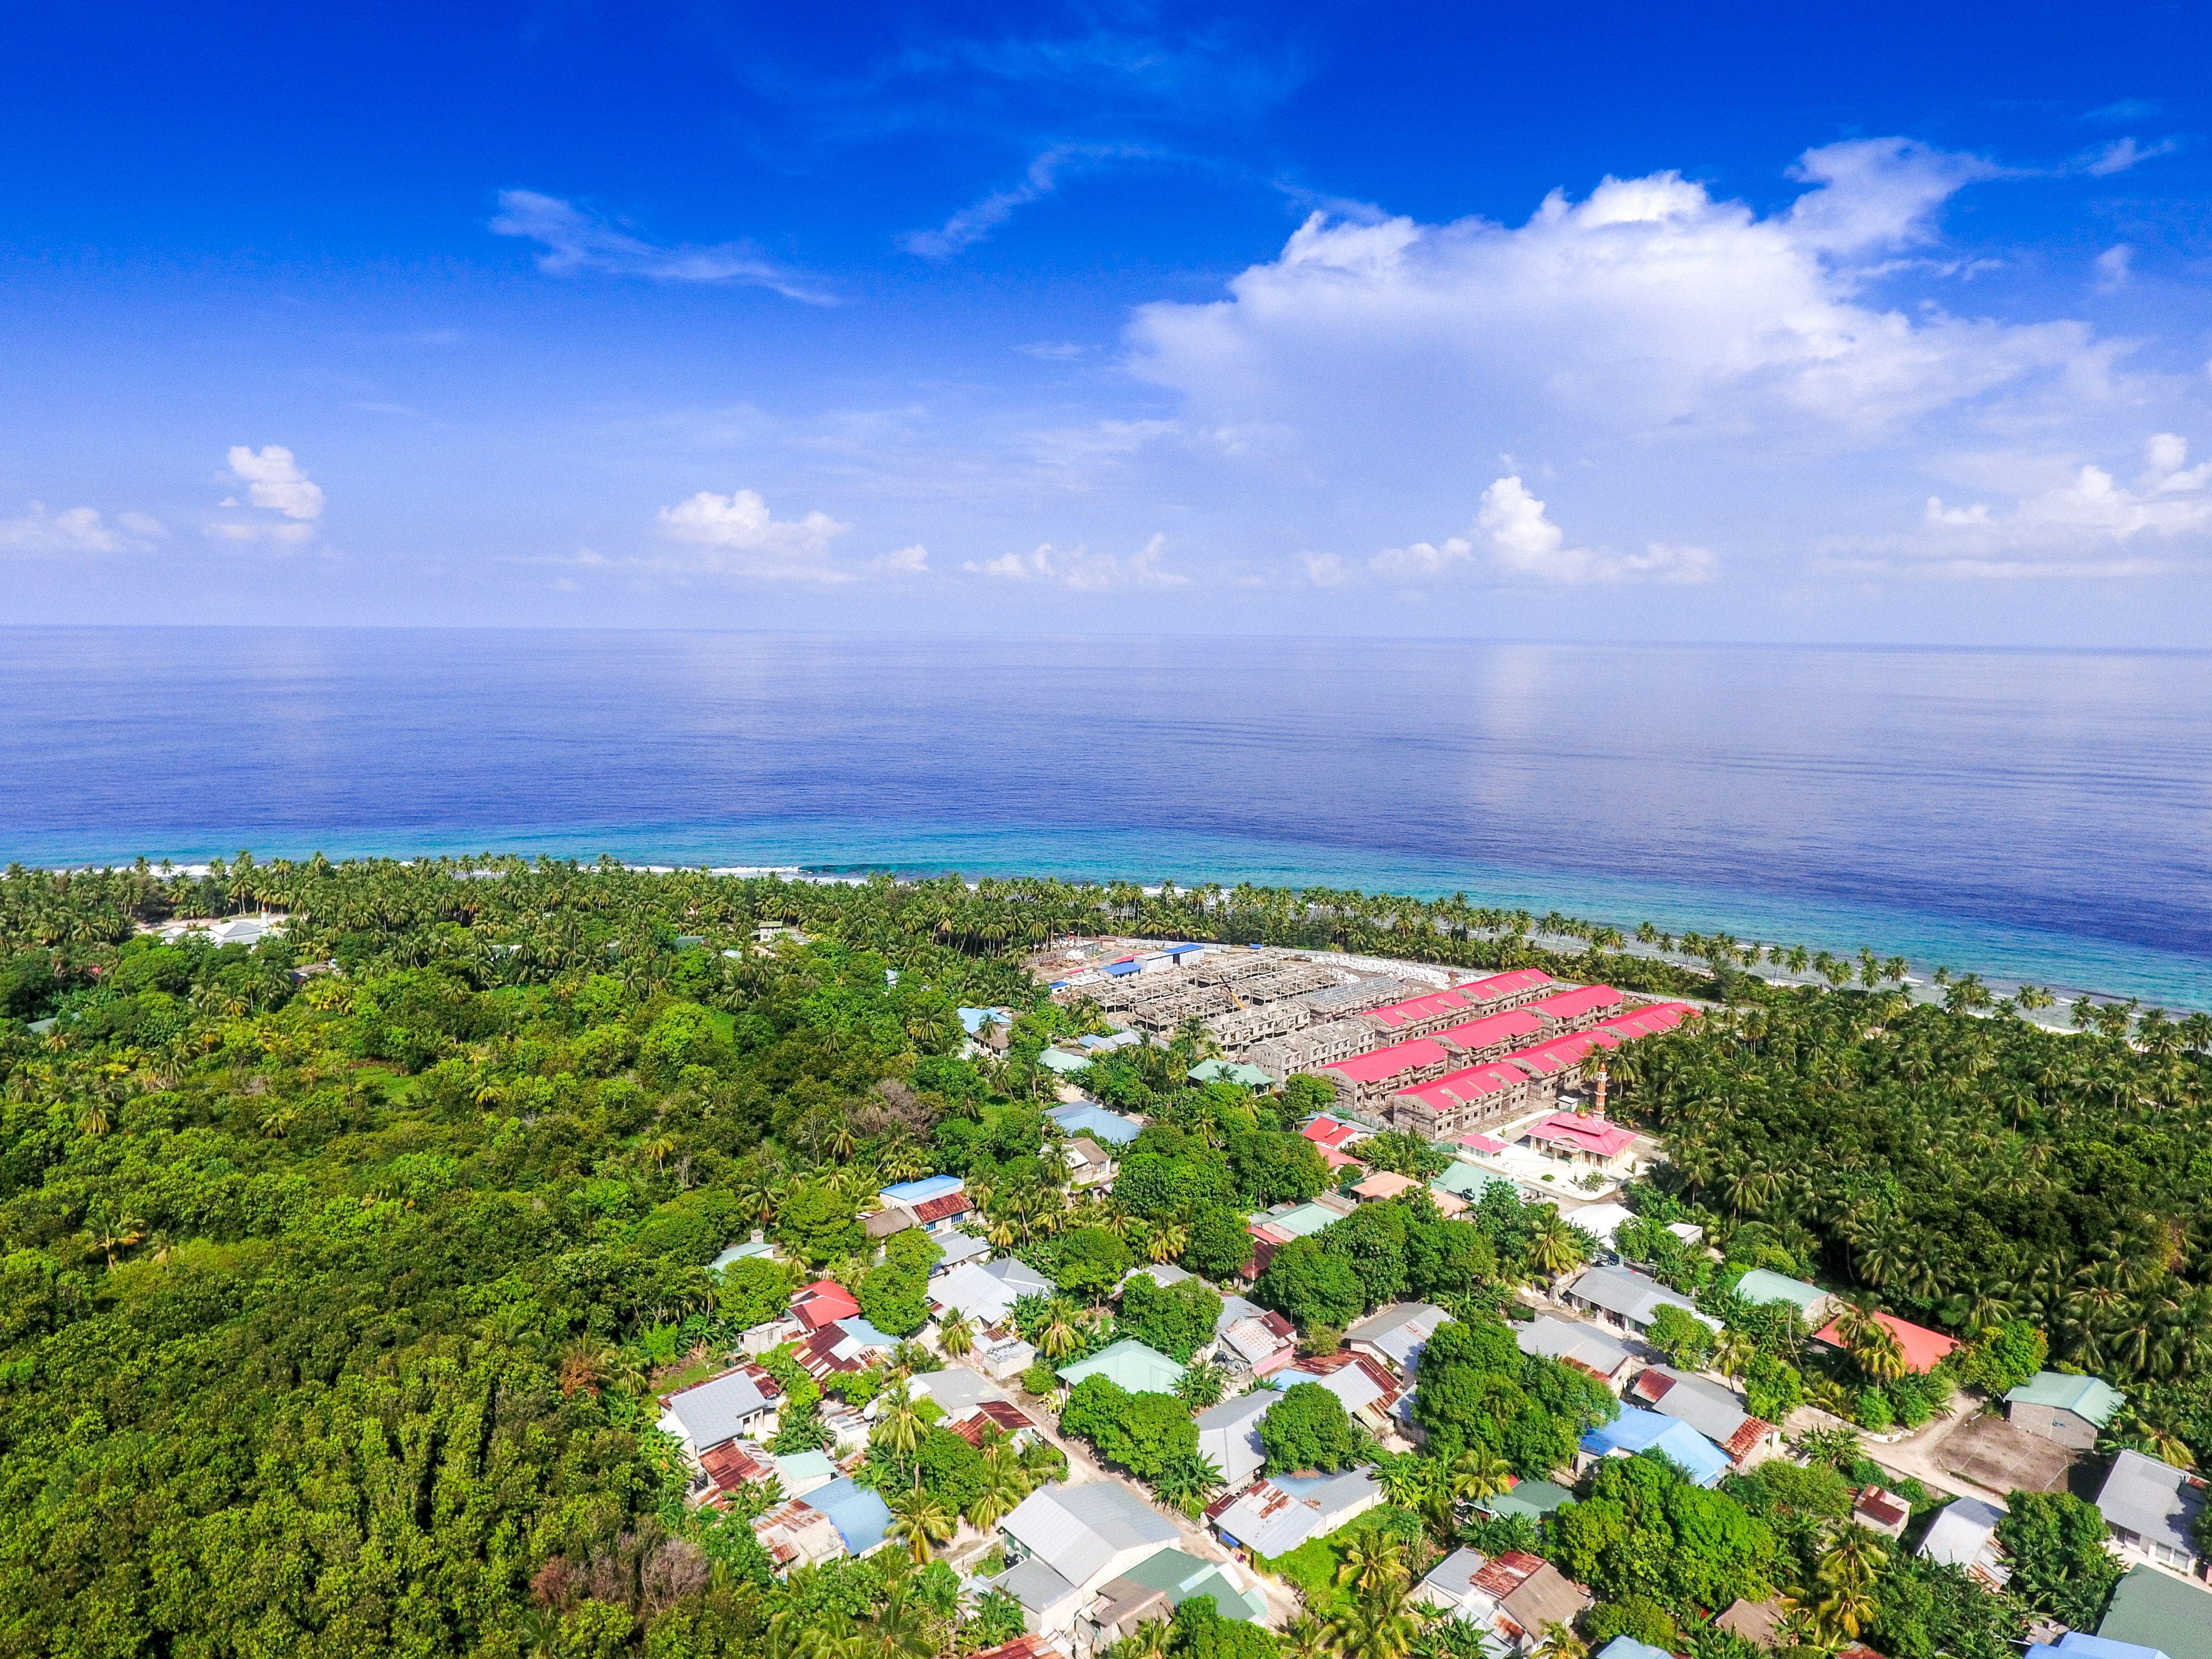
beach, sea, coast, tree, ocean, horizon, cloud, sky, shore, flower, vacation, bay, body of water, caribbean, ecosystem, cape